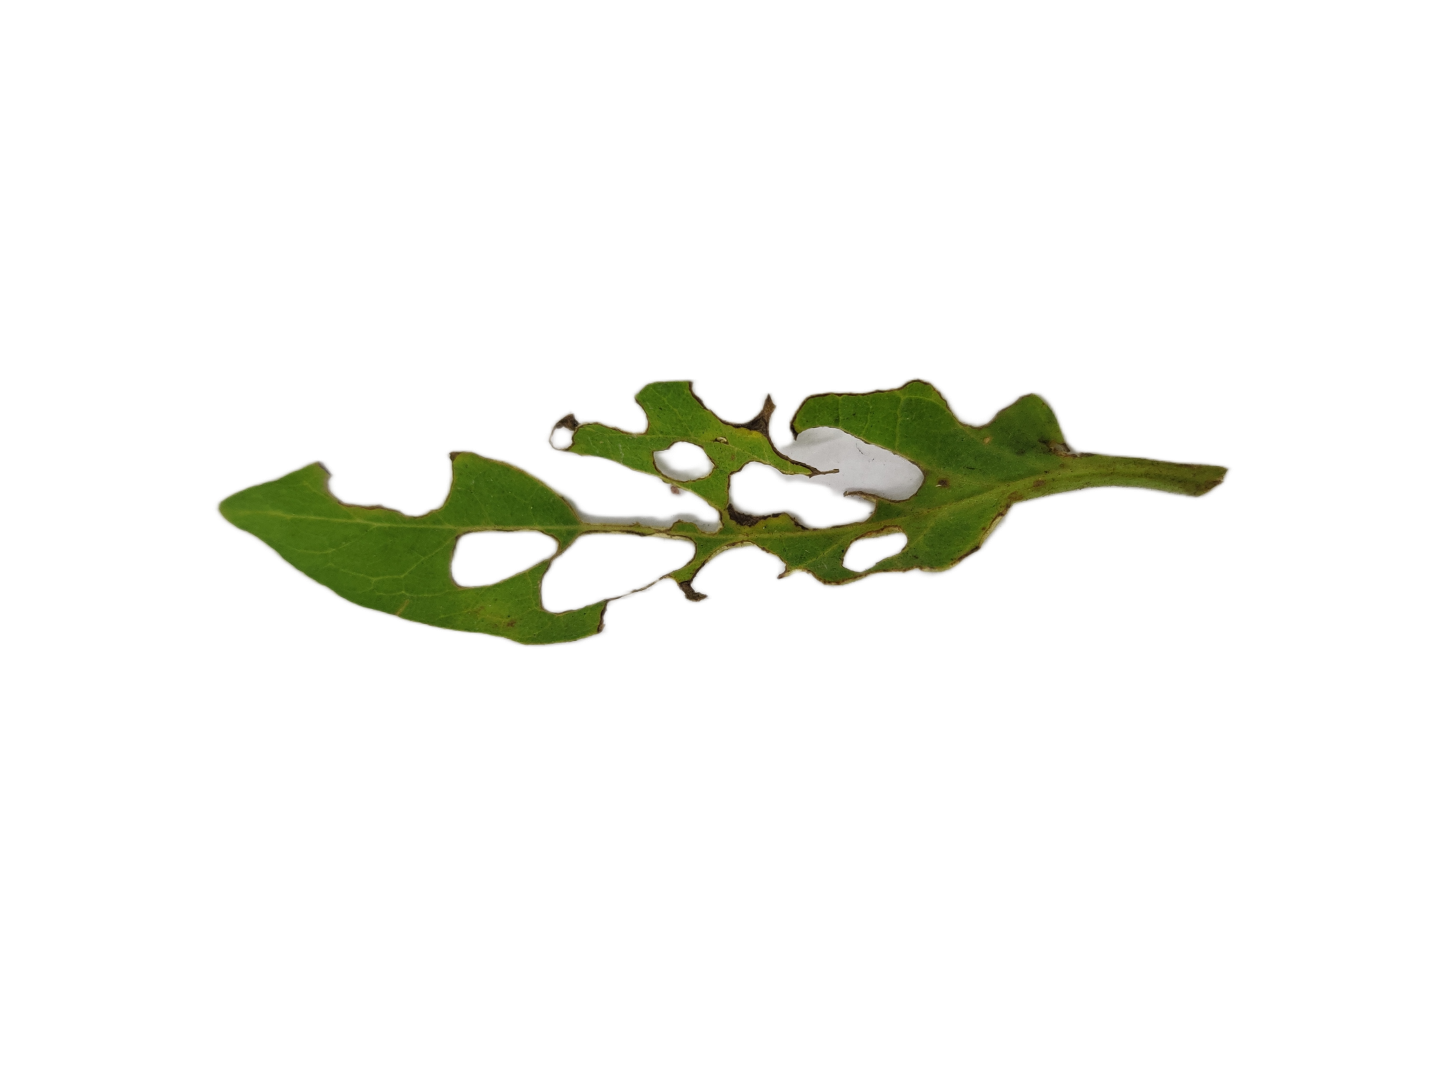
Crop: Tomato
Label: White_spot